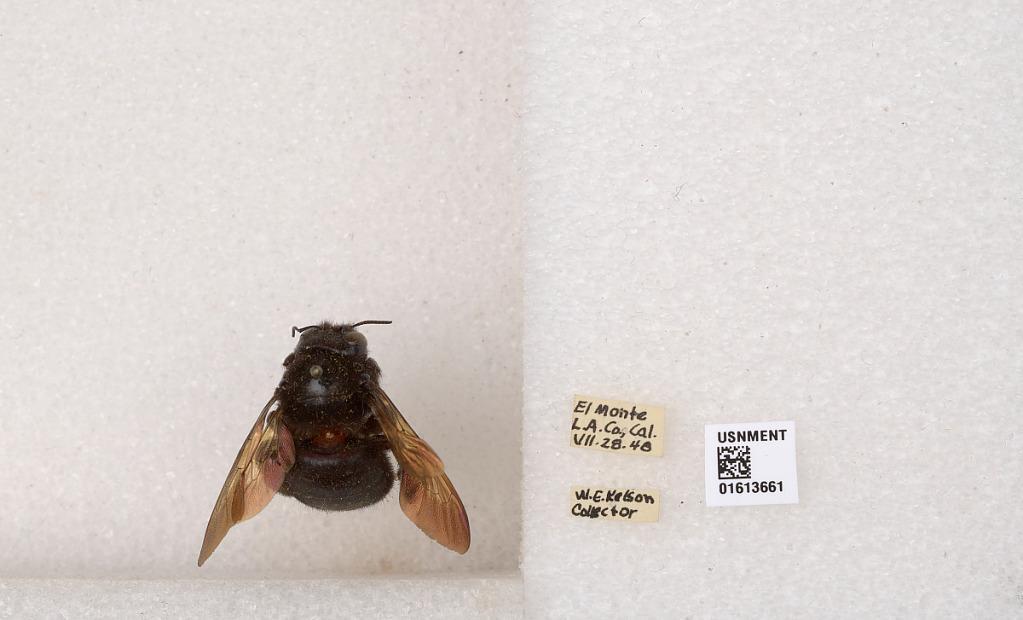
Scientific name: Xylocopa (Neoxylocopa) varipuncta Patton
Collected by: W. Kelson
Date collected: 1948-7-28
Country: United States
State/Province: California
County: Los Angeles
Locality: El Monte
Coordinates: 34.0686, -118.028